Sep Vanmarcke

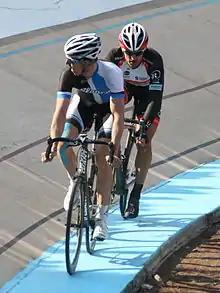
Vanmarcke leading Fabian Cancellara in the climax of the 2013 Paris–Roubaix. Cancellara out-sprinted Vanmarcke for the victory at the Roubaix Velodrome.

Vanmarcke moved to midway through the 2009 season, recording top-ten finishes at the Sparkassen Giro Bochum – eighth on his début with the team – and the Kampioenschap van Vlaanderen (sixth). In 2010, Vanmarcke won the mountains classification at the Four Days of Dunkirk, and recorded second-place finishes at Gent–Wevelgem, and the Circuit Franco-Belge.